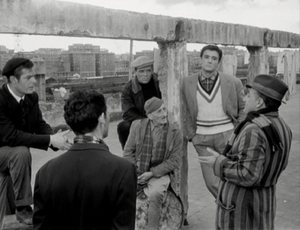
Le Pigeon est un film italien réalisé par Mario Monicelli, sorti en 1958.